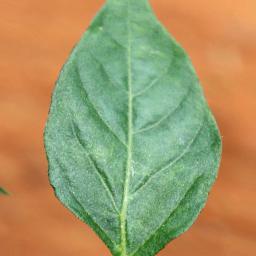
Label: healthy